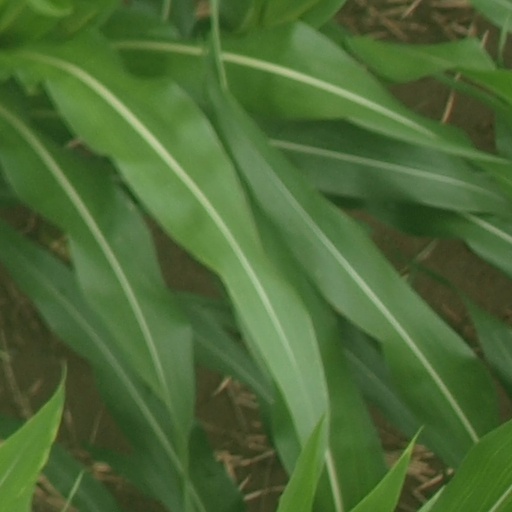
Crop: maize; corn